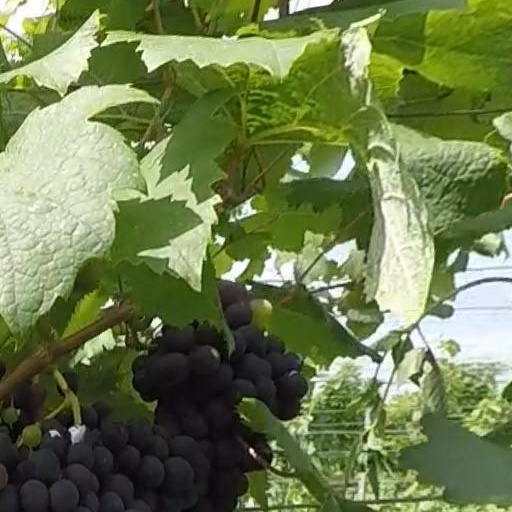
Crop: grape